Dolce & Gabbana

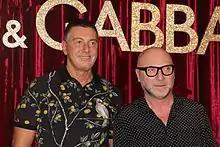
Stefano Gabbana (left) and Domenico Dolce (right) in 2016

In 2011, Dolce&Gabbana merged with D&G, with the aim of strengthening the main line. The final independent D&G collection was the Spring/Summer 2012 collection shown in September 2011. "The New Yorker" publication in 2005 stated that, "Dolce and Gabbana are becoming to the two-thousands what Prada was to the nineteen-nineties and Armani was to the nineteen-eighties—designers whose sensibility defines the decade."